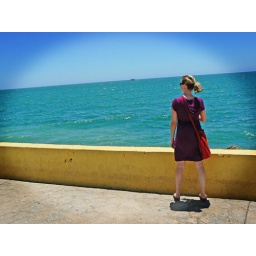
A woman in a purple dress looks out into the waters of Puerto Penasco with a boat in the distance.